Weslaco, Texas

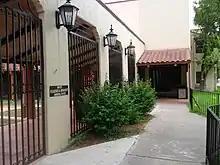
Public Library

Weslaco is home to one of the nine sites of the World Birding Center in the Rio Grande Valley. The site is located within the Estero Llano Grande State Park.